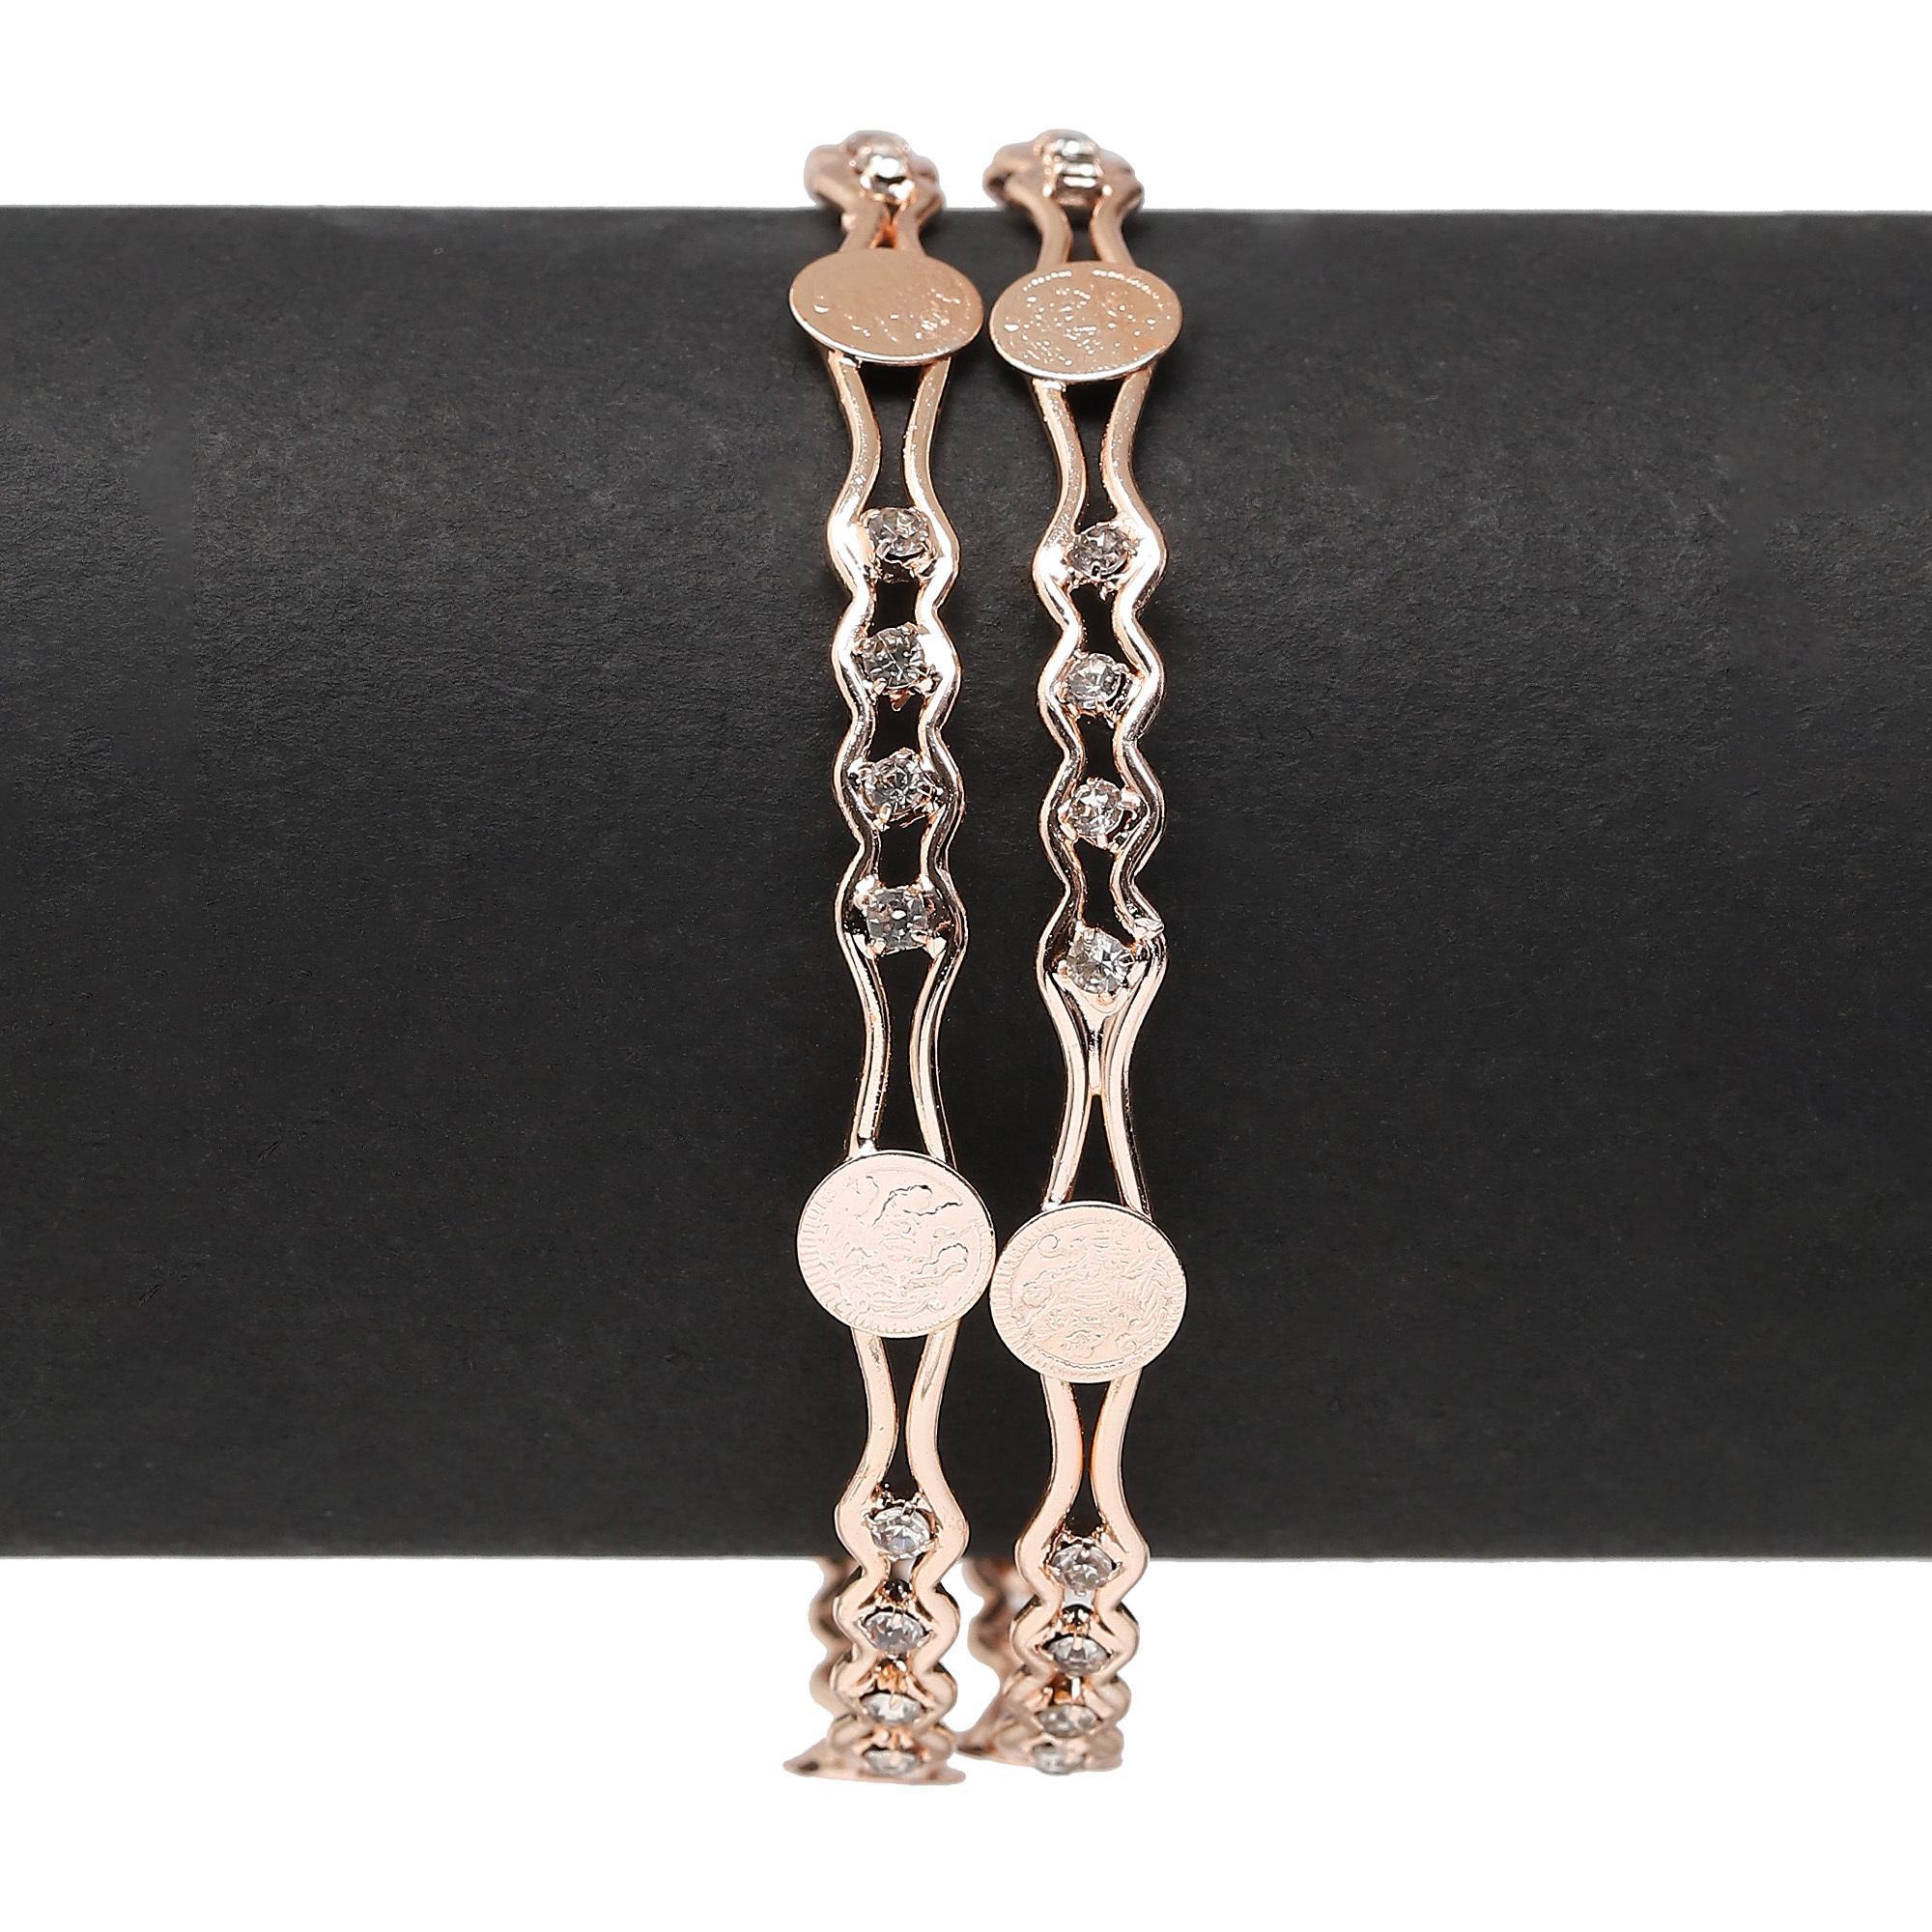
ZENEME Rose Gold-Plated White American Diamond studded Temple Coin Bangles Set Of 2
Type: Bangles
Brand: Zeneme
Price: Rs. 179
 Be a trendsetter and embrace yourself with the wide collection of zeneme. Jewelry has its own place in our hearts. It is every woman’s best friend and more. Since a decade 2011 and with vision of fulfilling every womans desire to look radiant with the unique collection of jewellery which is not just a tradition, it is a form of lifestyle. Zeneme has consistently ensured that it spreads happiness with its masterpieces not just in india but across the globe. Must-have, daily-wear elegant american diamond studs and cuffs from the house of zeneme even perfect for all other special occasions.Disclaimer:Wipe your jewellery with a soft cloth after every use. Always store your jewellery in a flat box to avoid accidental scratches. Keep sprays and perfumes away from your jewellery. Do not soak your jewellery in water. Clean your jewellery using a soft brush, dipped in jewellery cleaning solution only.
Features: Bangles,Bangle,Handcrafted Designer Fashion Bangles,Emblish Design Bangles
Included: Set Of 2 Bangles